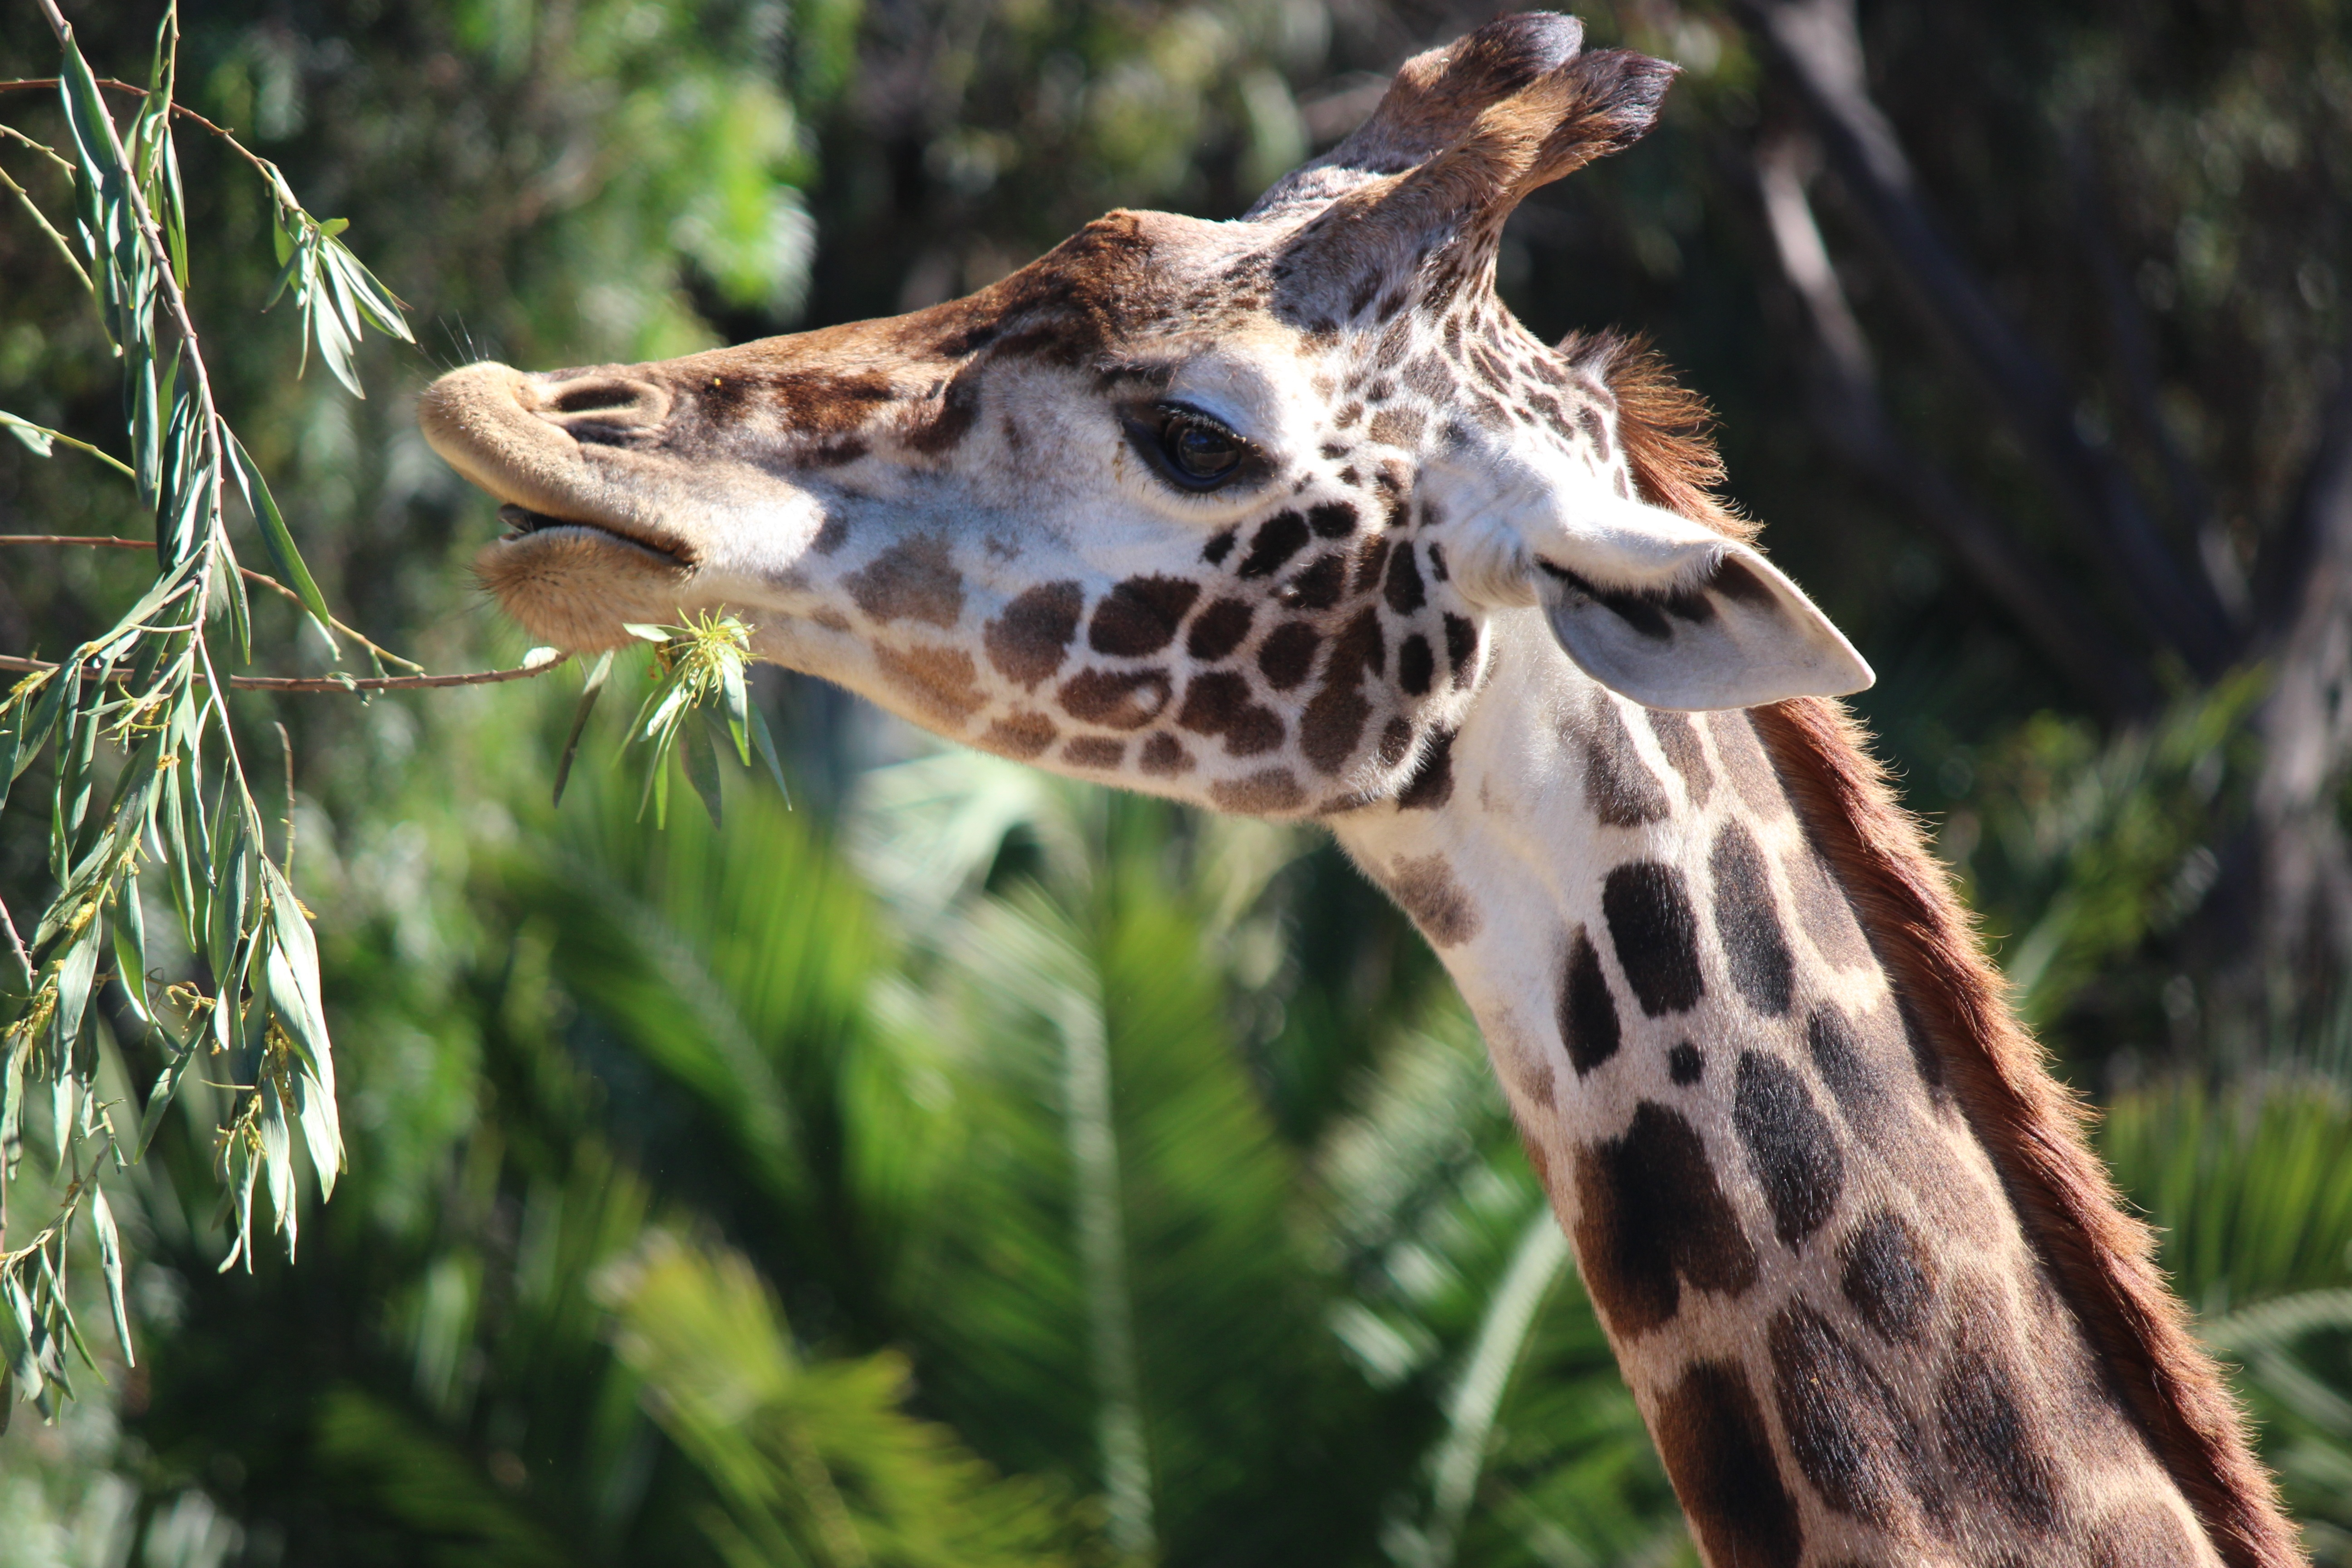
nature, animal, wildlife, zoo, mammal, fauna, giraffe, vertebrate, giraffidae